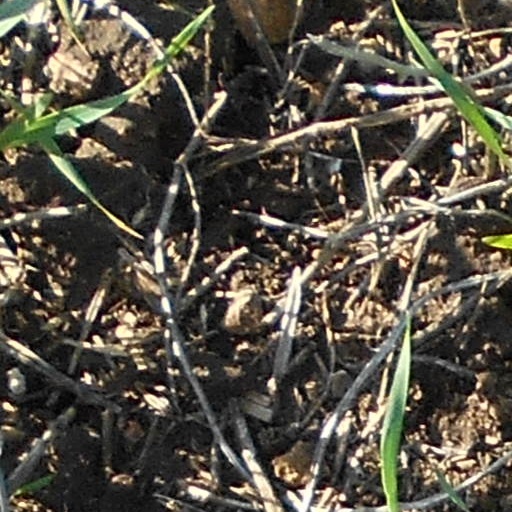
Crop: wheat